William Montagu Manning

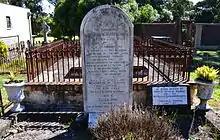
Manning's grave at St Jude's Church cemetery, Randwick

Manning had been elected a fellow of the senate of the University of Sydney in 1861, became chancellor in 1878 and held this position until his death on 27 February 1895 in Sydney.